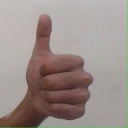
अक्षर: थ